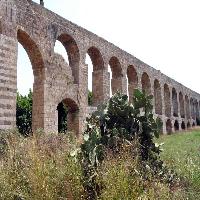
Weather: cloudy or overcast